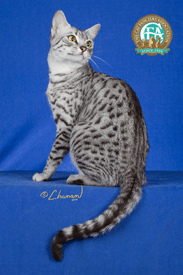
Breed: Egyptian Mau